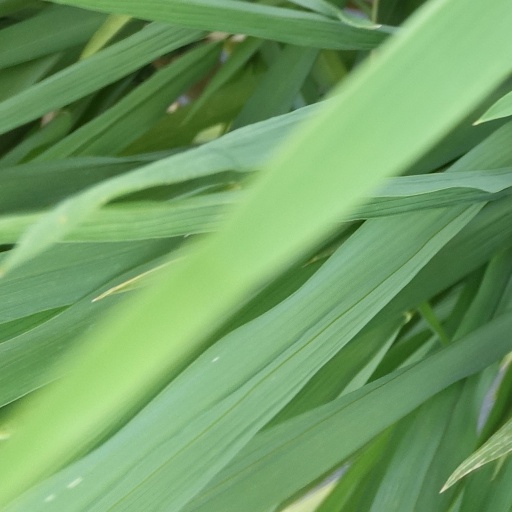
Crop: rice